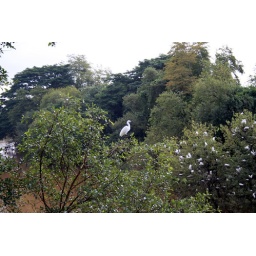
While all the birds were socializing in the trees on the other side, this bird wanted to be a loner.